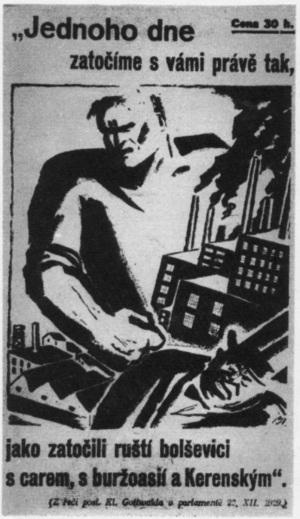
Le Parti communiste tchécoslovaque était un parti politique tchécoslovaque membre de l'Internationale communiste, puis du Kominform. Sa politique était calquée sur le modèle soviétique incluant même l'oppression physique de ses adversaires puis opposants. Ce parti régnait, de manière quasi absolue, sur la Tchécoslovaquie communiste de 1948 à 1989.